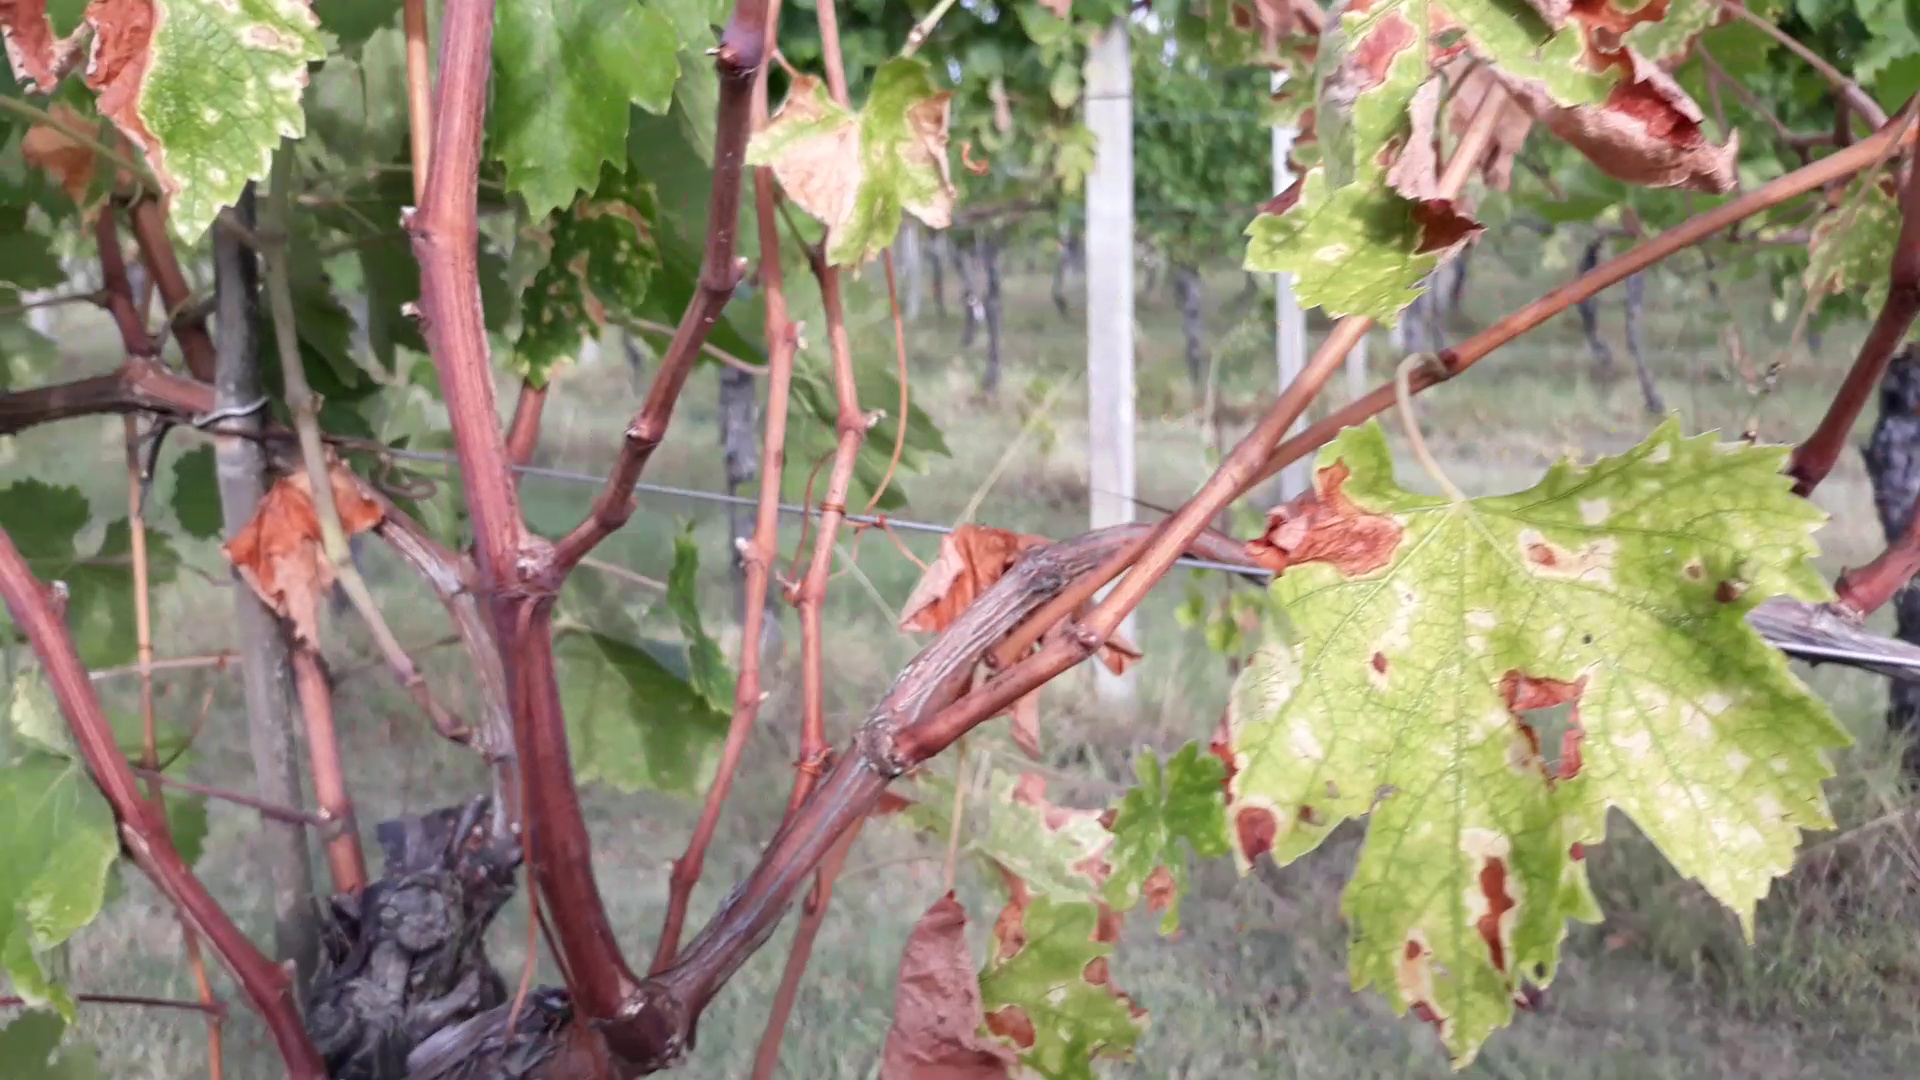
Label: esca